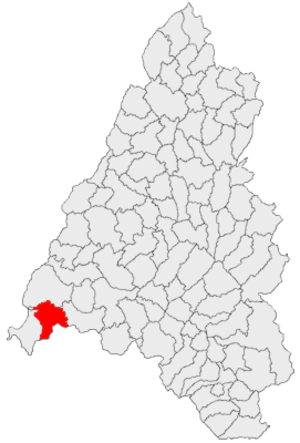
Ciumeghiu est une commune roumaine du județ de Bihor, en Transylvanie, dans la région historique de la Crișana et dans la région de développement du Nord-Ouest.